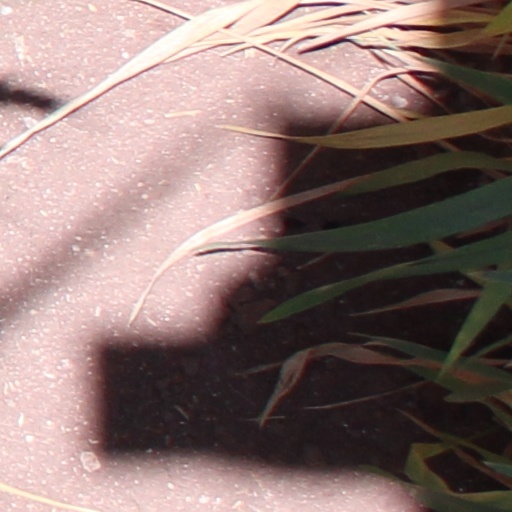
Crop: wheat